Puerto del Carmen

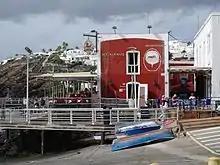
The old restaurant «La casa roja» in the old harbour

Puerto Del Carmen hosts a variety of shops which sell mainly tourist-oriented products. The new town hosts bars, restaurants and tourist shops. The old town has many restaurants with outdoor terraces that overlook the marina below and the distant volcanic peaks. The Biosfera Plaza is a shopping plaza, opened in 2002, which includes many international brands and has entertainment facilities. There are a handful of clubs in the open until 6am which are often popular with many younger tourists.